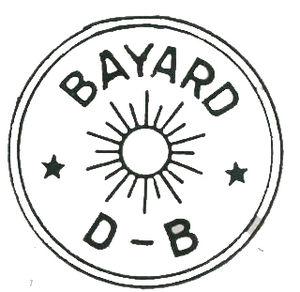
Logo Bayard utilisé de 1928 à 1953 environ sur les platines de réveil, collection musée de l'horlogerie Saint-Nicolas d'Aliermont
La société Réveils Bayard est une marque d'horlogerie de gros volume dont l'usine était à Saint-Nicolas-d'Aliermont. L'entreprise a été nommée différemment selon les époques mais l'on peut suivre l'histoire de cette usine de 1867 à 1989. La marque est actuellement propriété de Laurent Spiero gérant la société horlogère Claude Spiero.